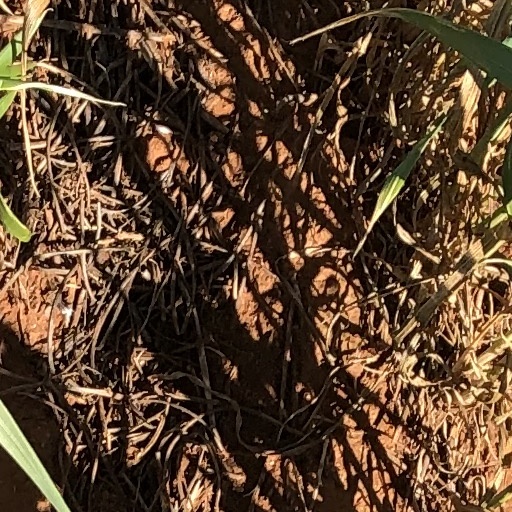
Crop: wheat